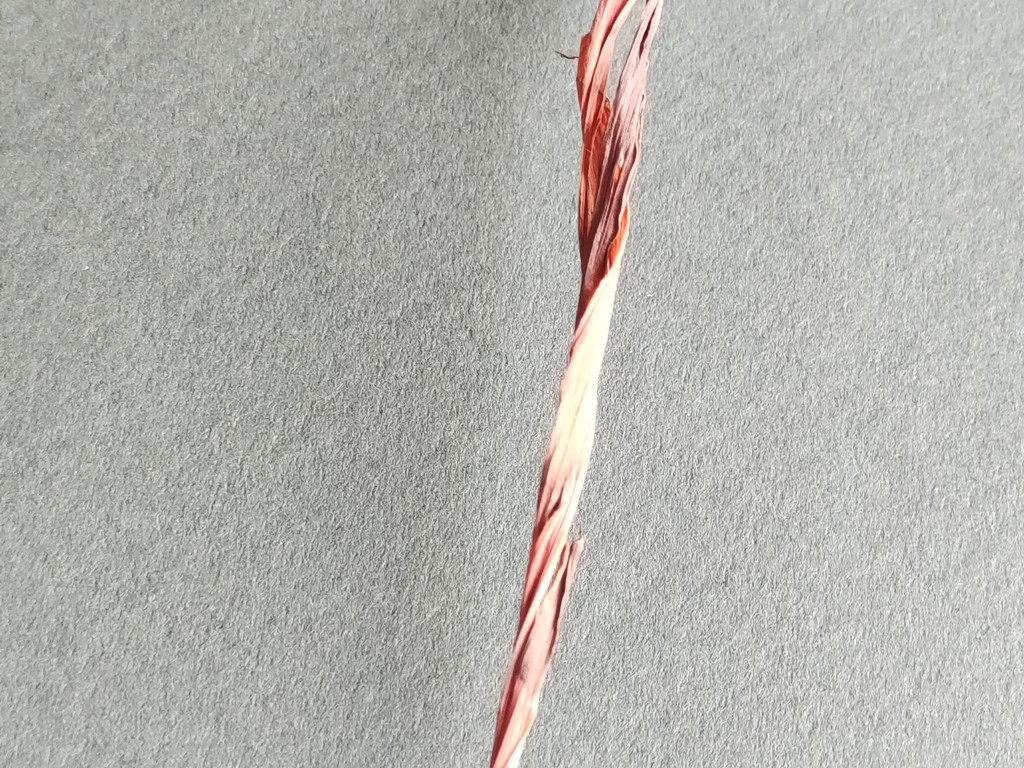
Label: Dried